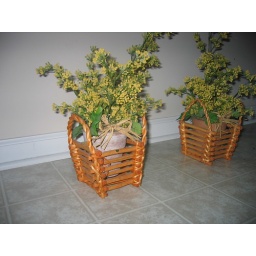
Item 10 - Yellow pot in basket $12 each